Francesco Ruggero

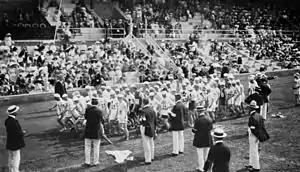
Francesco Ruggero, one of the 68 competitors at the start of 1912 Olympic marathon in Stockholm

Francesco Ruggero (22 November 1891 – 9 June 1966) was an Italian long-distance runner.